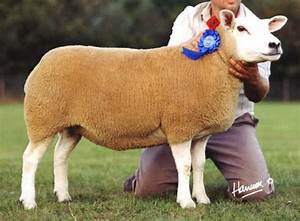
Label: sheep